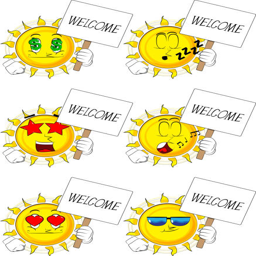
cartoon sun holding a banner with welcome text .